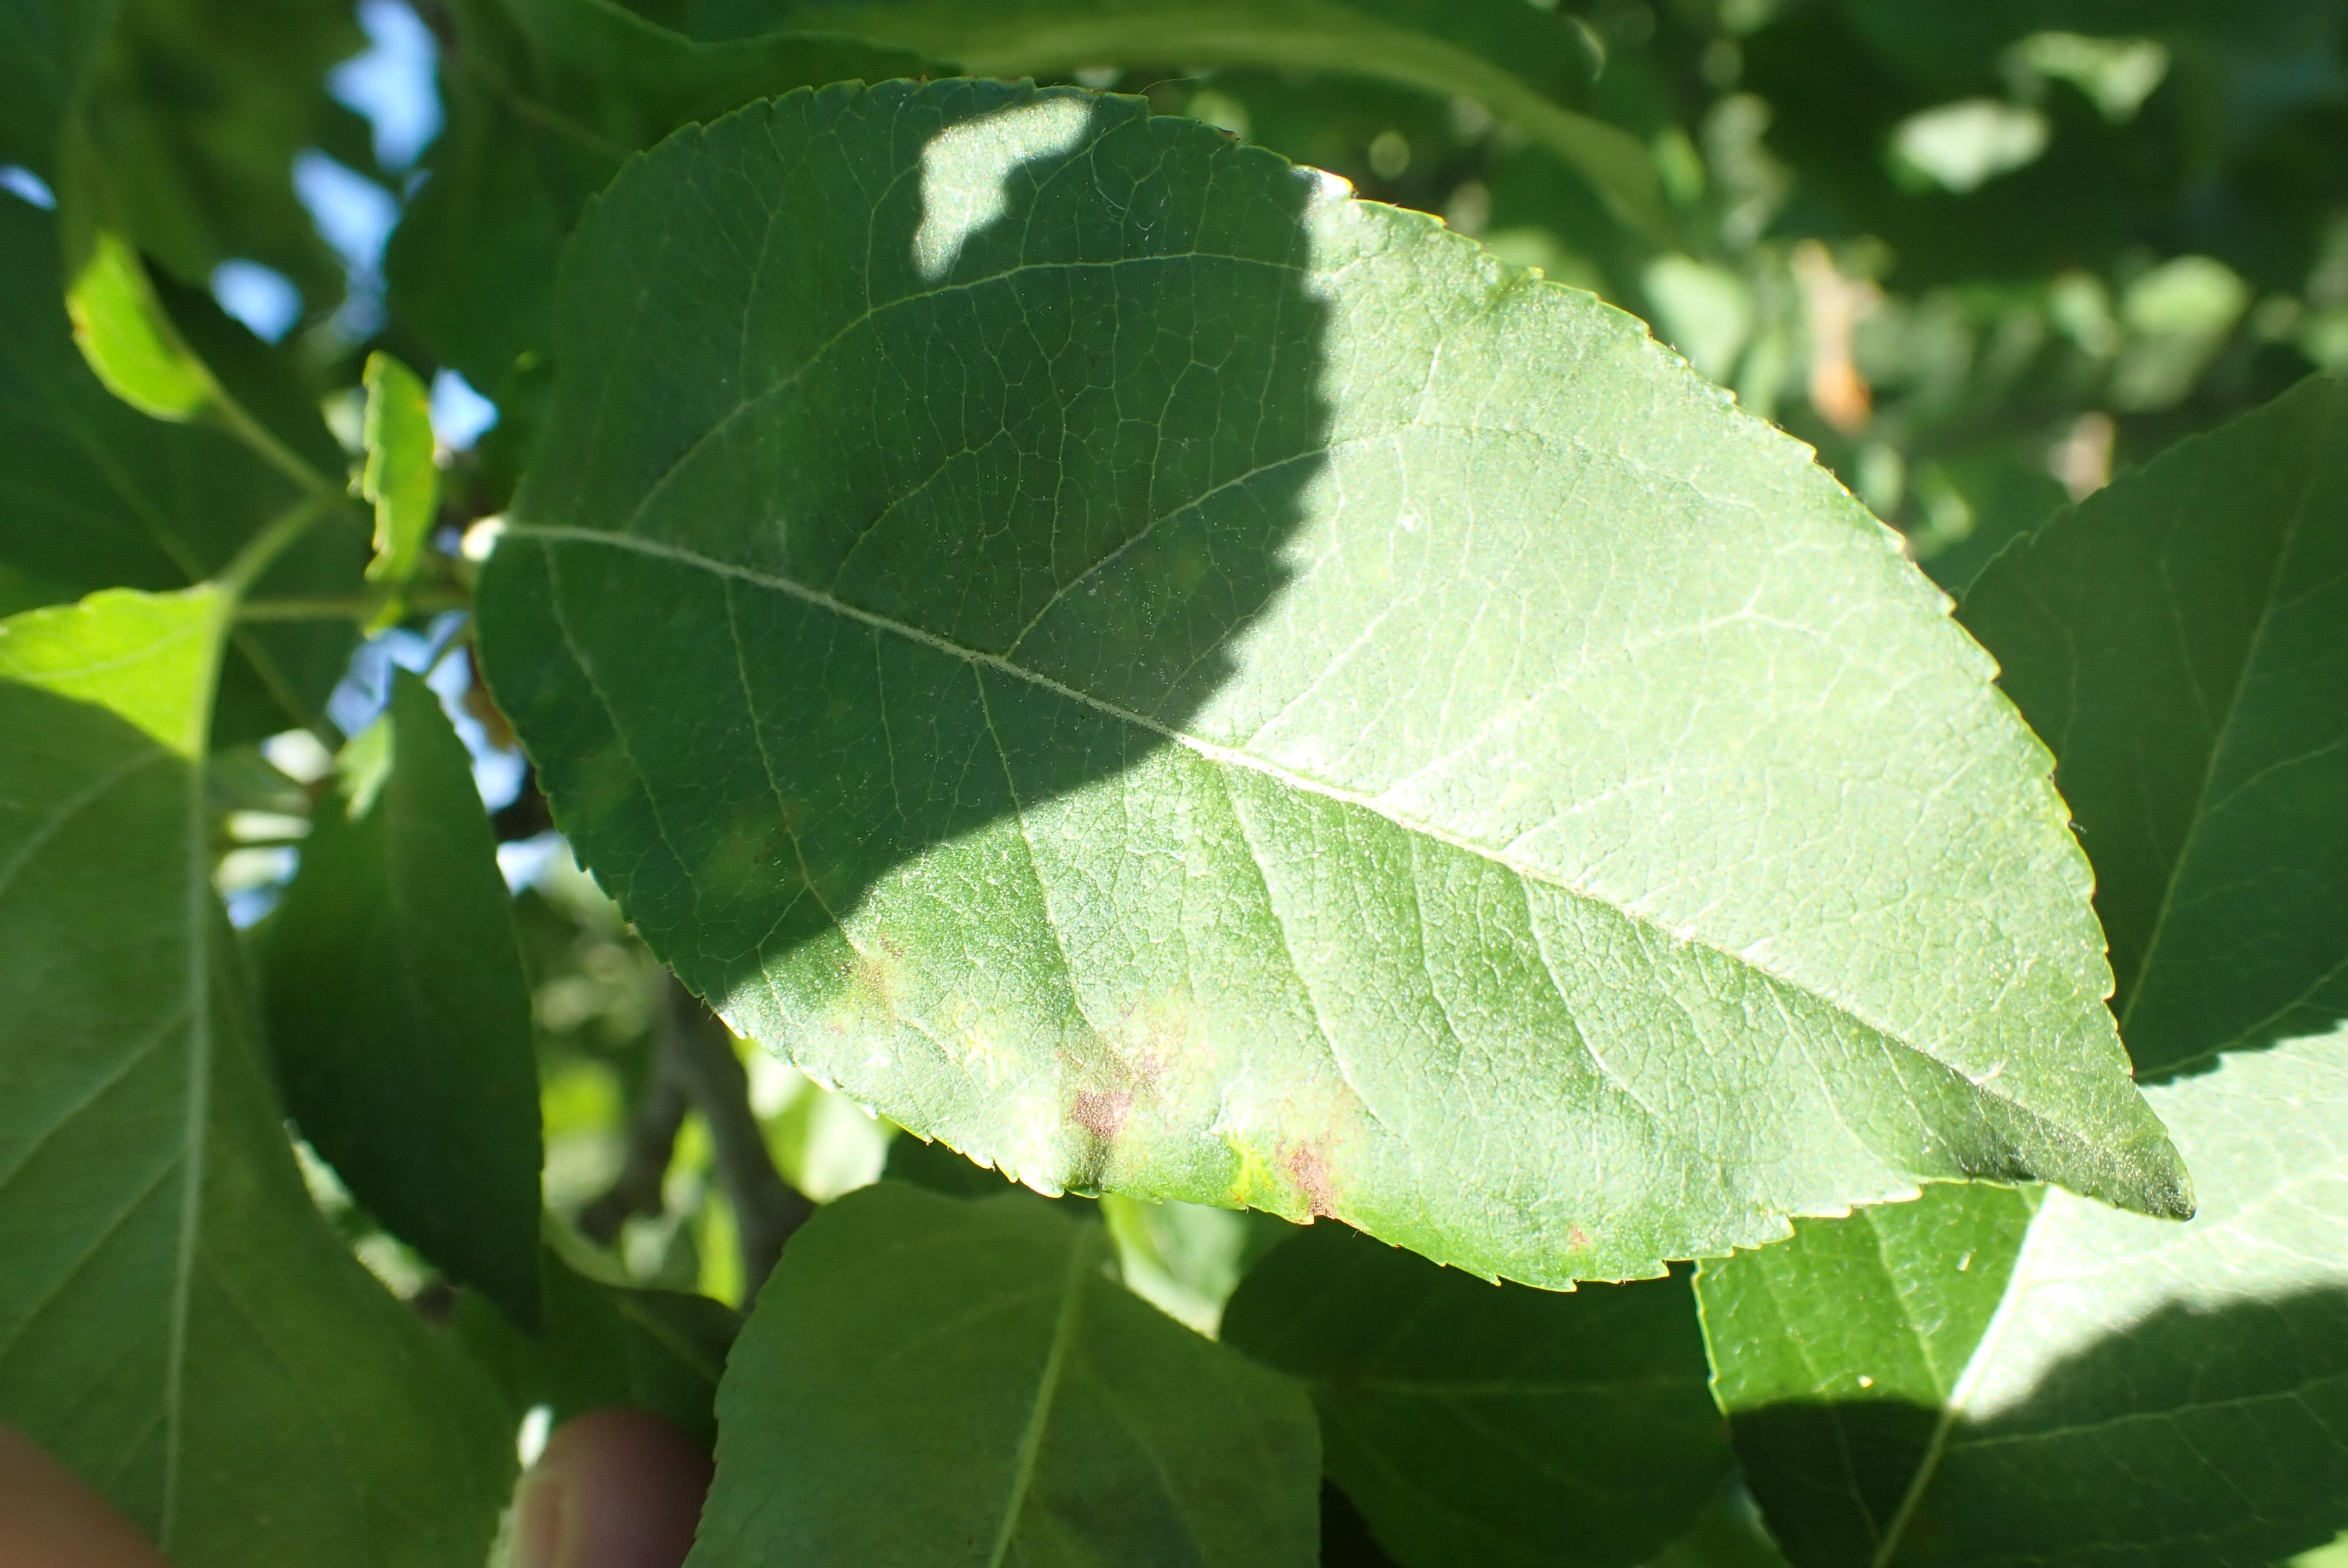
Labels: scab